110 film

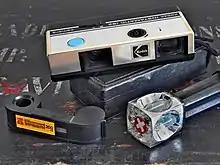
Kodak Instamatic 192, a typical 110-format pocket camera, with 110 film and "Magicube" flash cartridge (with extender)

The 110 cartridge was introduced by Kodak in 1972 with Kodak Pocket Instamatic cameras with Kodachrome-X, Ektachrome-X, Kodacolor II, and Verichrome Pan film. The new pocket-sized cameras became immediately popular, and soon displaced competing subminiature cameras, such as the Minolta 16 series, from the market. The 110 film width is 16 mm. A four-frame strip measures 111 mm.